Stereotactic surgery

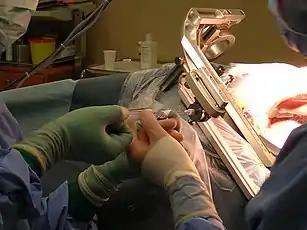
Brain biopsy using a needle mounted on a stereotactic instrument

Stereotactic surgery is a minimally invasive form of surgical intervention that makes use of a three-dimensional coordinate system to locate small targets inside the body and to perform on them some action such as ablation, biopsy, lesion, injection, stimulation, implantation, radiosurgery (SRS), etc.